Antidoron

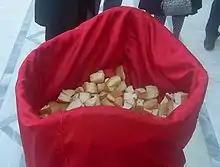

The antidoron ("") is ordinary leavened bread which is blessed but not consecrated and distributed in certain Eastern Orthodox Churches and certain Eastern Catholic Churches that use the Byzantine Rite. It comes from the remains of the loaves of bread (prosphora) from which portions are cut for consecration as the Eucharist during the Divine Liturgy. The word Ἀντίδωρον means "instead of gifts", i.e., "instead of the Eucharistic gifts".